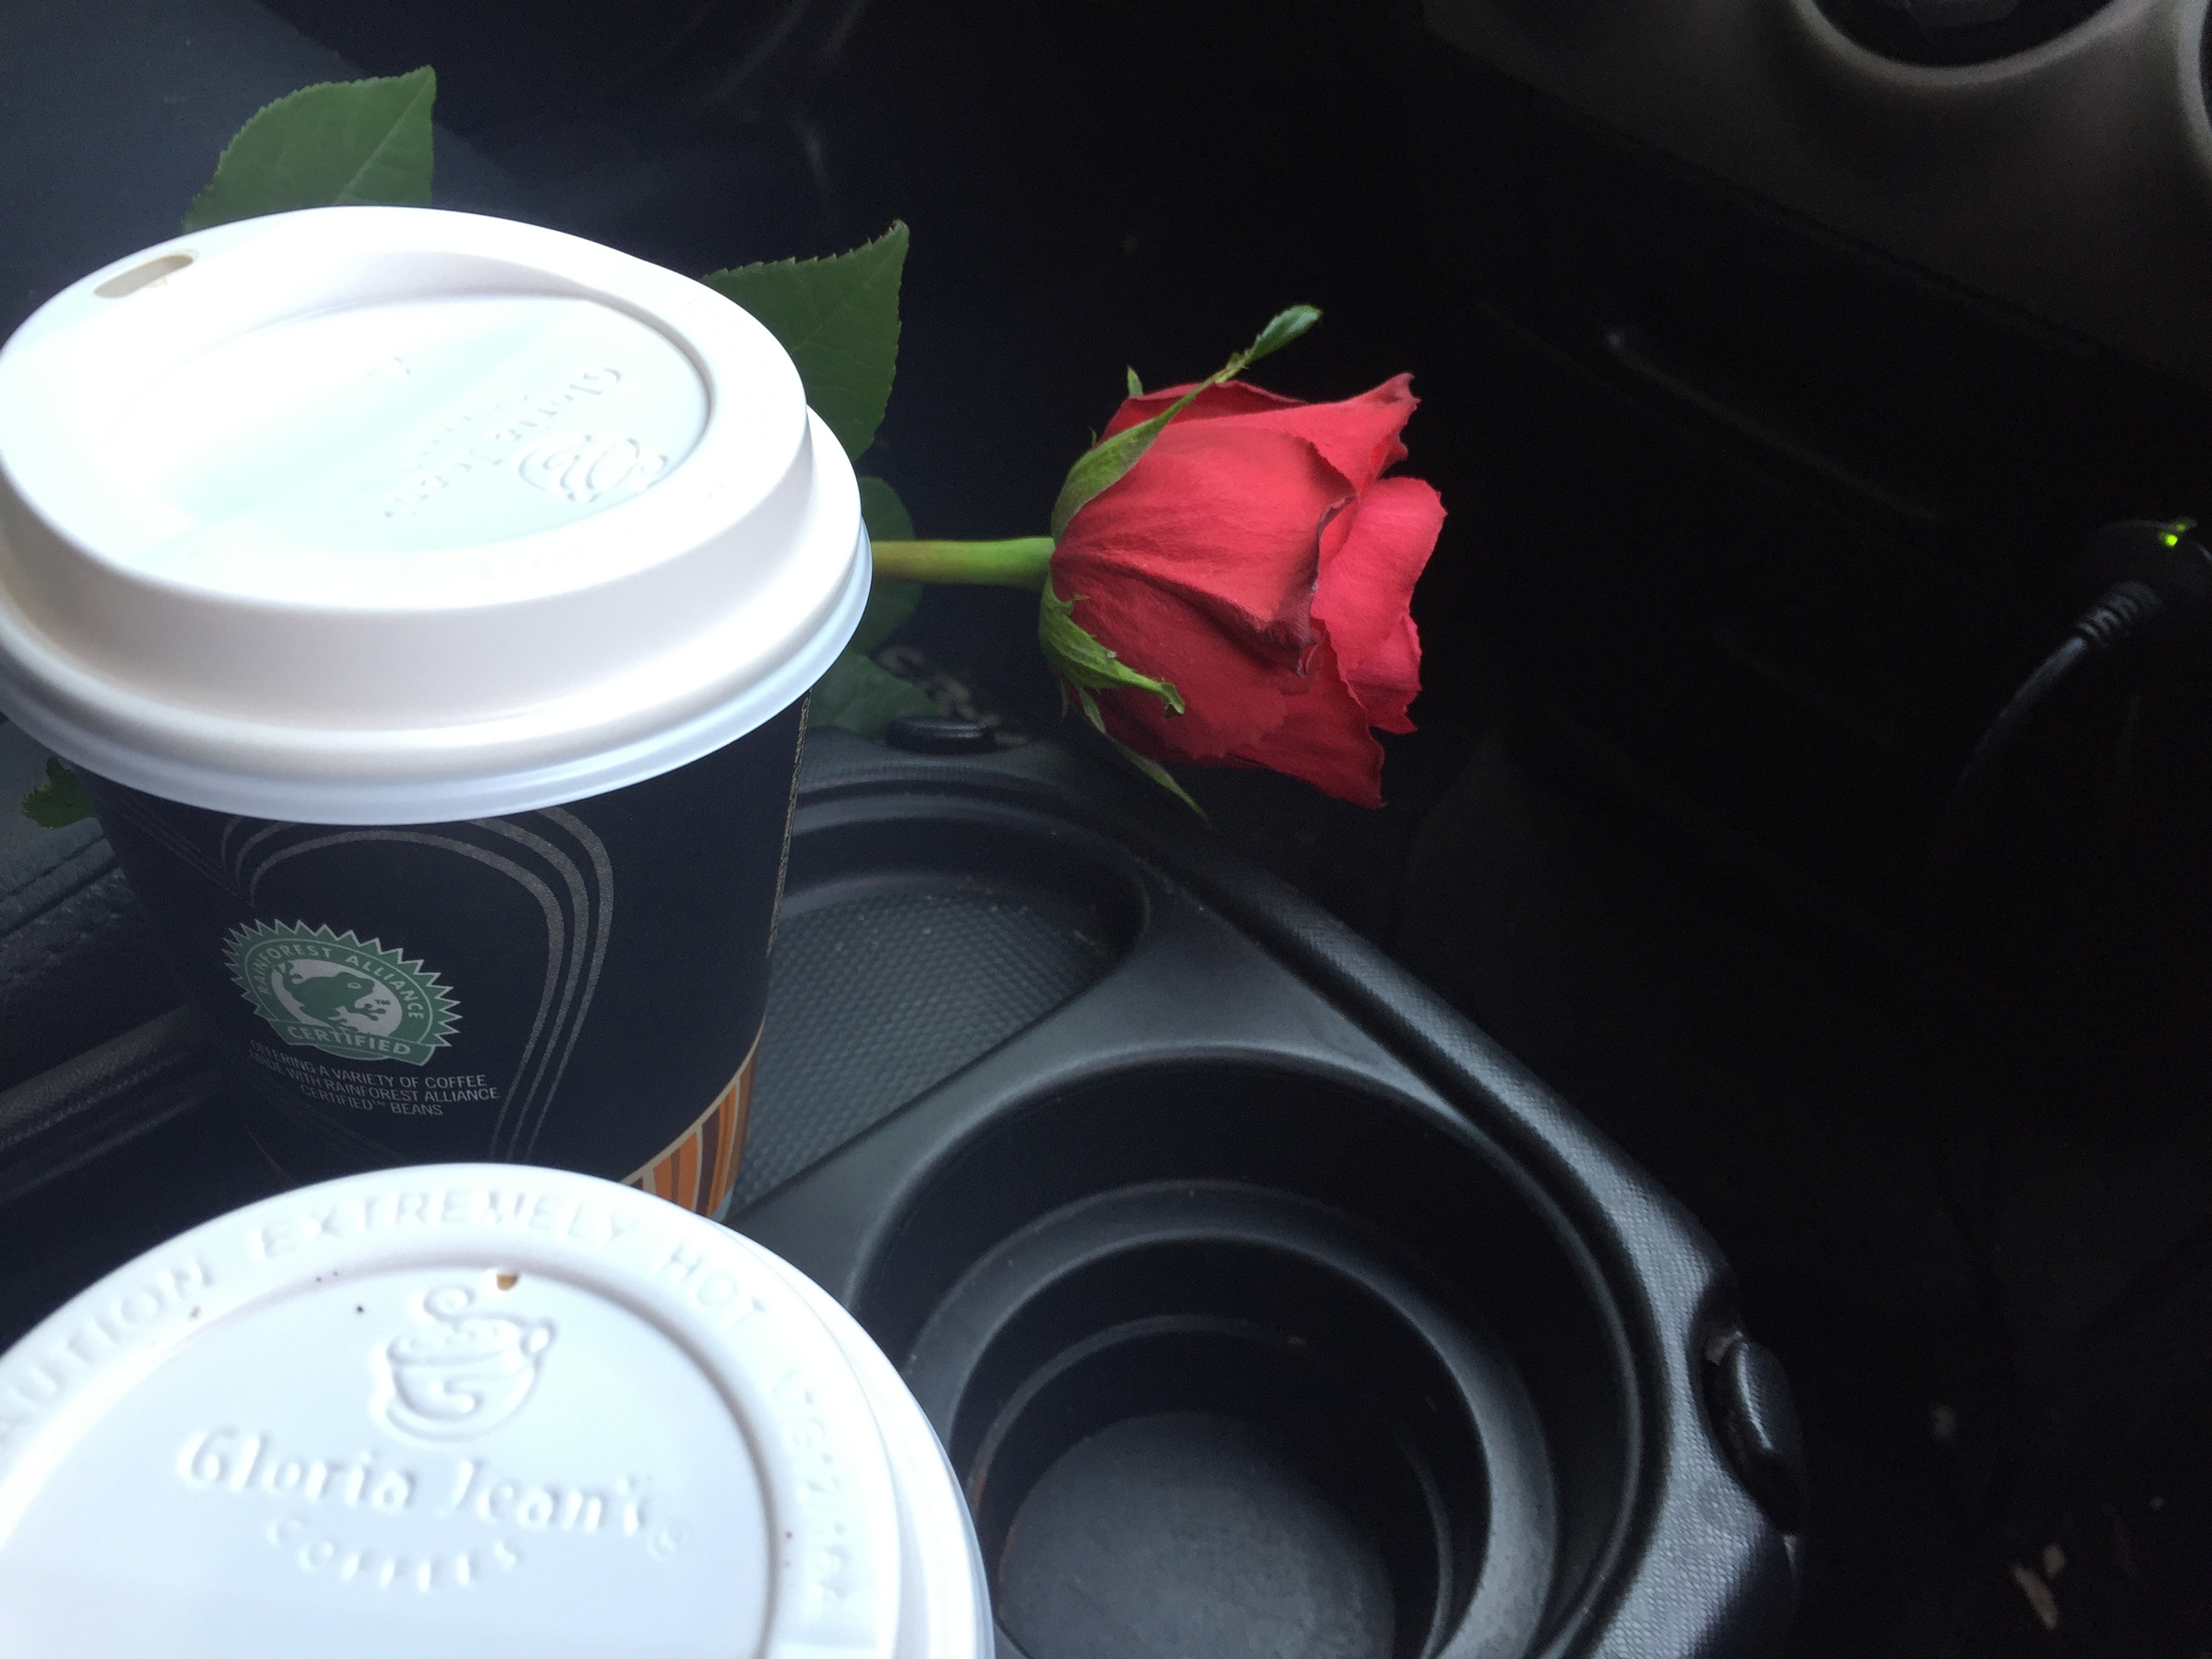
wheel, flower, eye, beauty, organ